Erroll Garner Archive

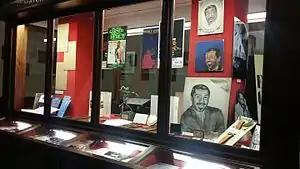
The University of Pittsburgh exhibition containing material from the Erroll Garner Collection housed by the Special Collections section of the University of Pittsburgh Library System

The Erroll Garner Archive is the collection of correspondence, sheet music, recordings of memorabilia of jazz musician Erroll Garner. It is housed with the Archives Service Center, University Library System, University of Pittsburgh of the University of Pittsburgh. The ACS possess manuscripts and record collections that document the music and life of Erroll Garner.